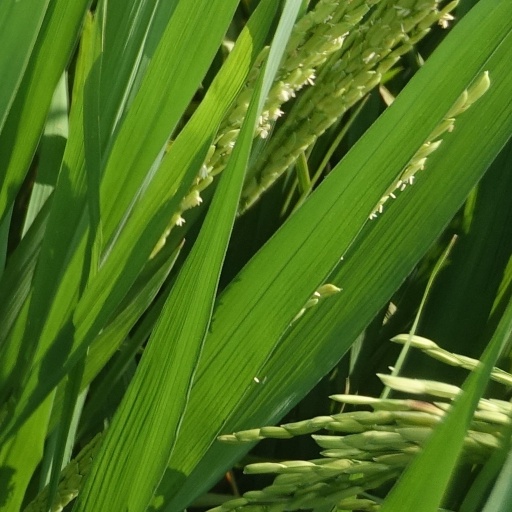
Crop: rice